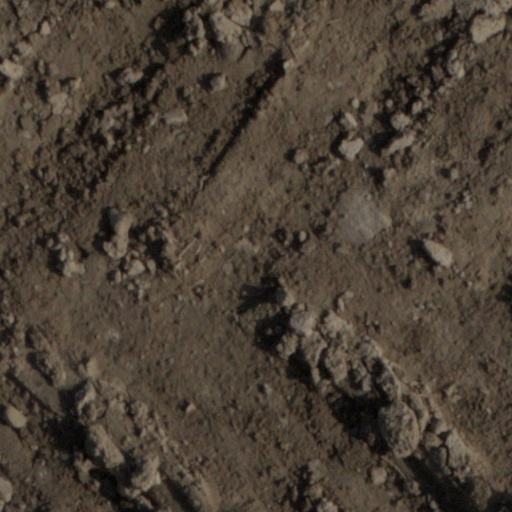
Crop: wheat